Cyrus Felt House

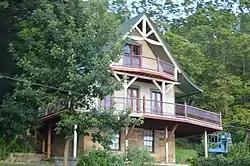

The Cyrus Felt House is a historic house located along the Mississippi River and Illinois Route 96 north of Hamilton, Illinois. The house was built circa 1834 by Cyrus Felt, a New Hampshire native who moved to Hancock County in the early 1830s. Felt was a prominent citizen of the town of Montebello, which was the second-oldest town in the county but has since been abandoned. Felt's house has a French-inspired design, likely influenced by the area's substantial French population, with Greek Revival details. The house's porches, columns and roof line give it its predominant French character, while its window and door heads are its most prominent Greek Revival features.